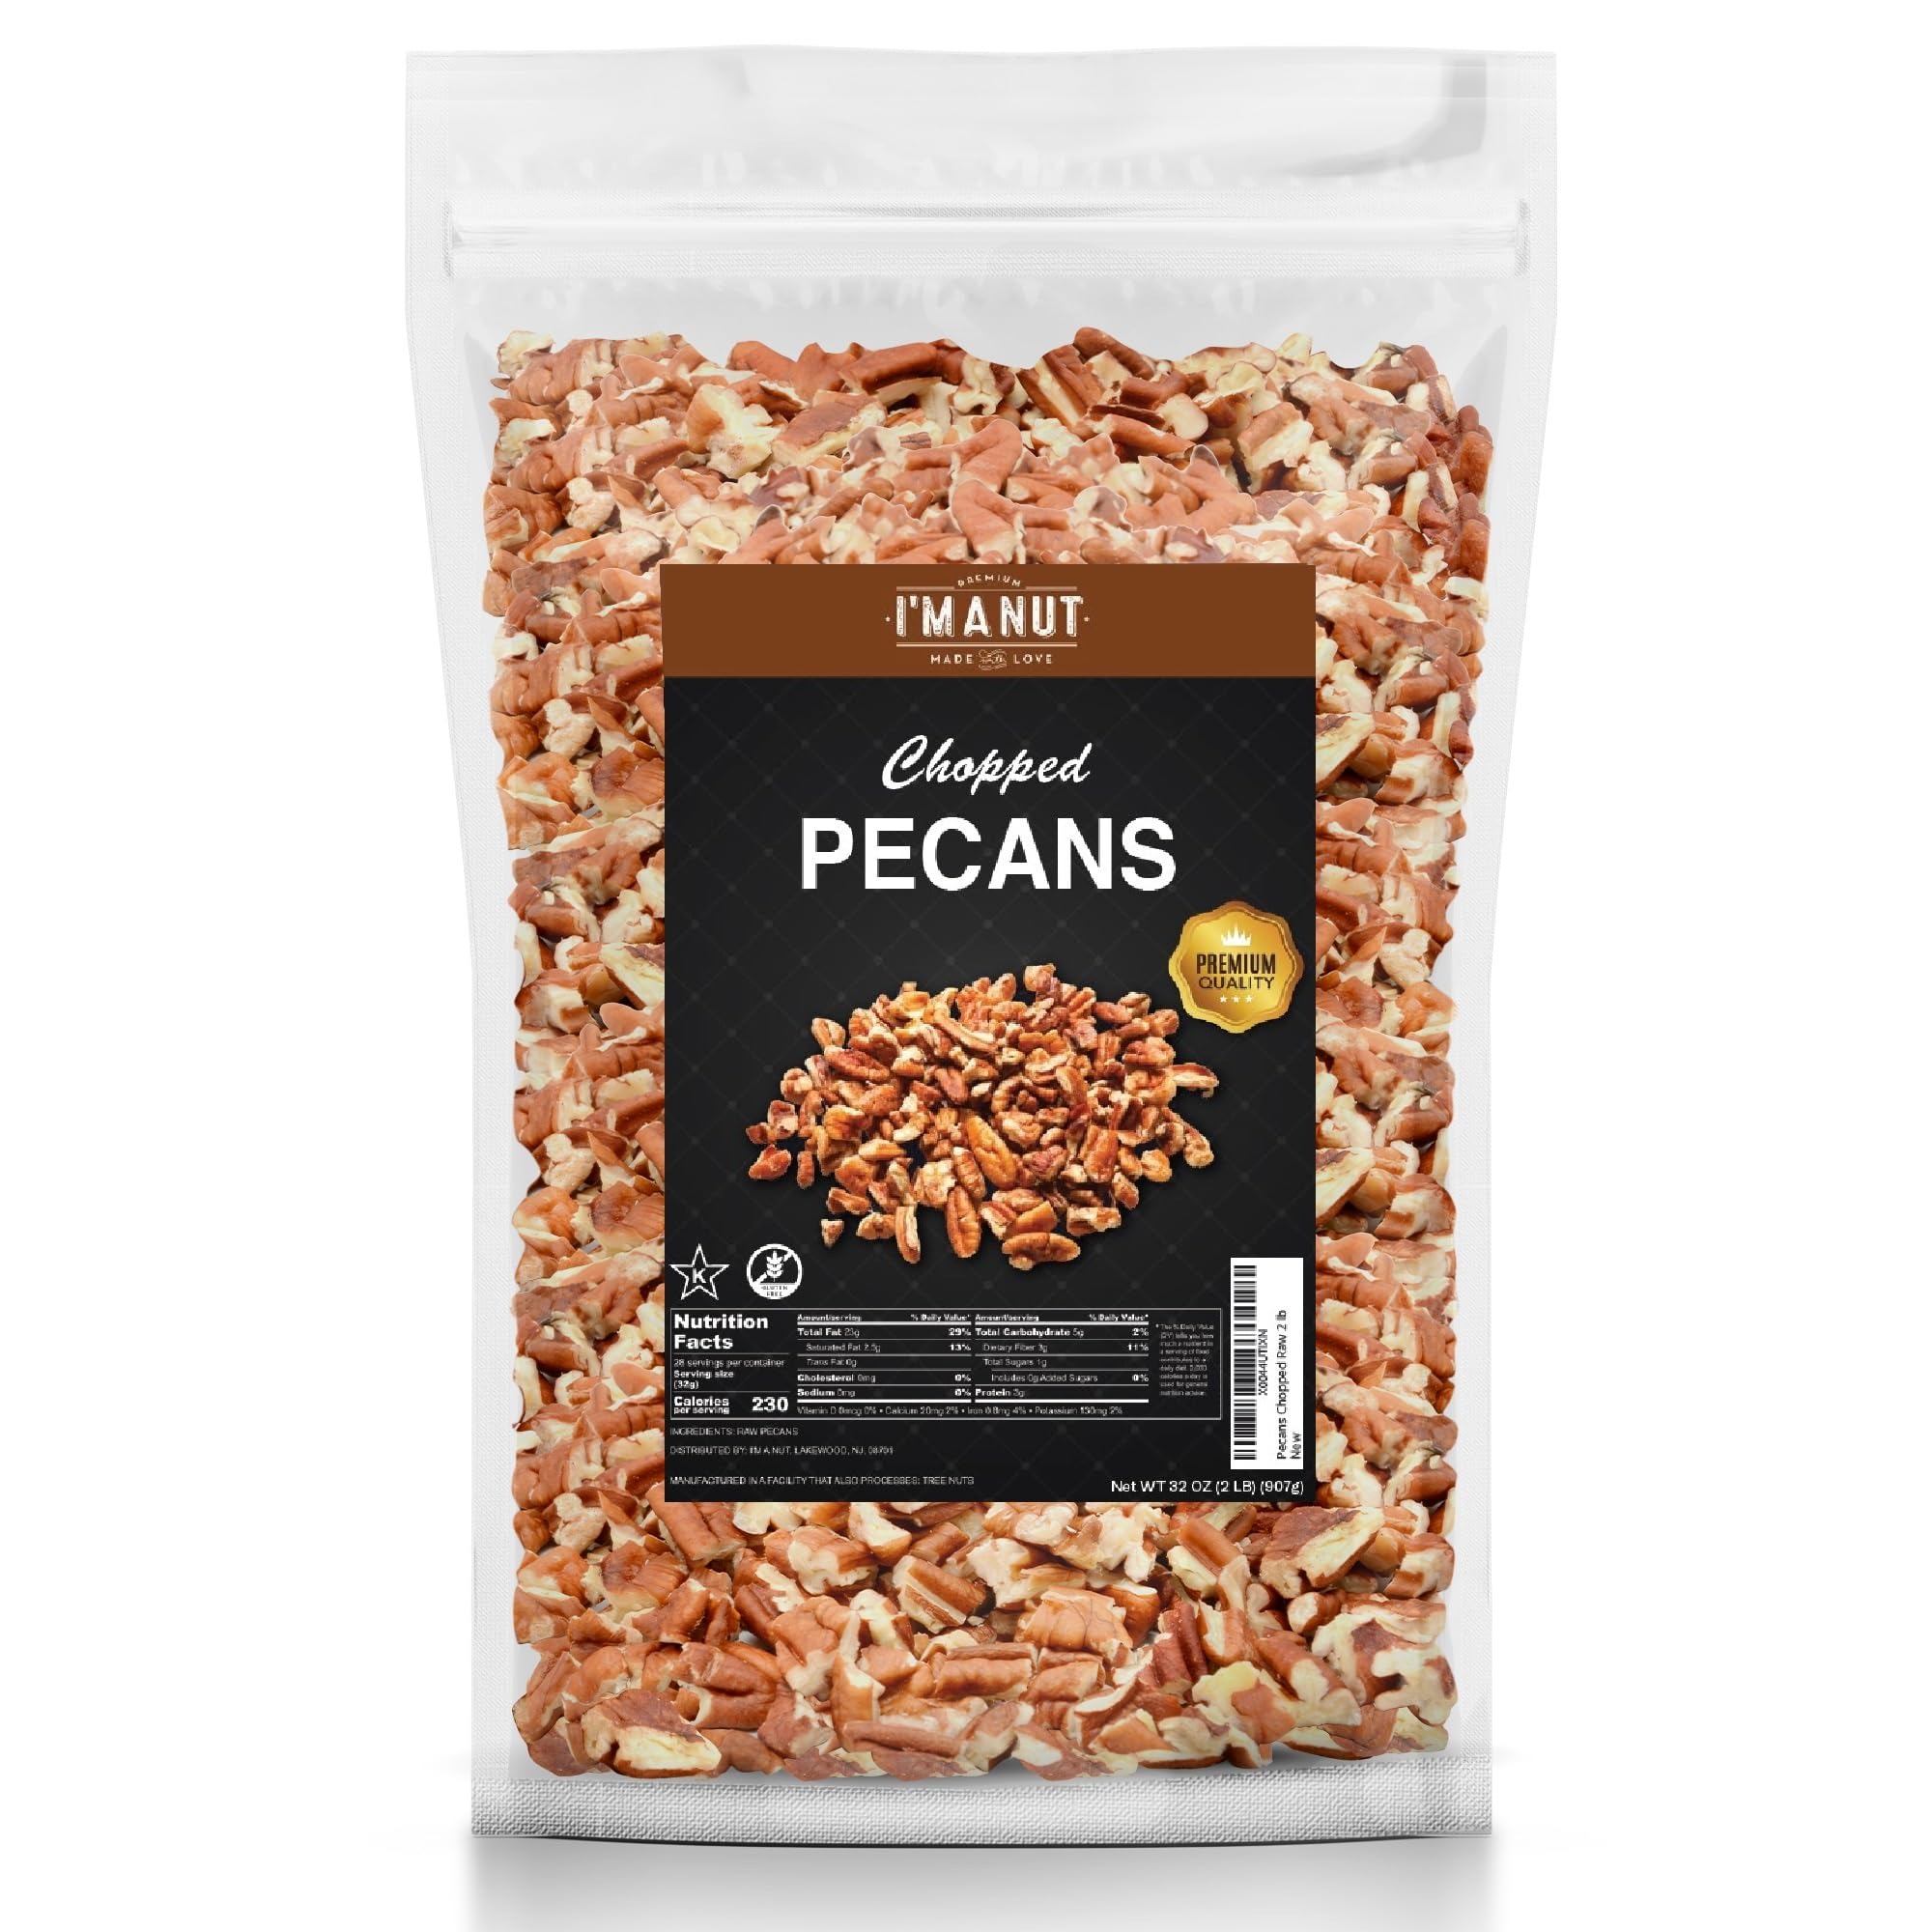
Item Name: Premium Raw Chopped Pecans 32oz (2 lb)| American-Grown, Non-GMO | Batch Tested Gluten & Peanut Free | No PPO or Preservatives | Rich Flavor for Snacking & Cooking
Bullet Point 1: Premium Quality You Can Trust: Sourced from the finest regions to deliver a consistently fresh, buttery flavor. Each batch is rigorously tested to meet the highest quality standards
Bullet Point 2: Packed Fresh: Packed immediately after harvesting to lock in freshness & flavor. We implement strict quality control measures, from harvesting to packaging, to guarantee consistency in size & taste
Bullet Point 3: Nutritional Powerhouse: An excellent source of heart-healthy monosaturated fats, packed with vitamins & minerals & a great source of vegetarian protein. Made without GMOs or additives & batch tested to be gluten-& peanut-free, providing peace of mind for allergy-sensitive households
Bullet Point 4: Ethically Sourced: Responsibly harvested with a commitment to sustainable & ethical sourcing practices, a guilt-free choice for you & the planet.
Bullet Point 5: Resealable Pouch: Keep your snack nuts fresh with our convenient resealable pouch. Available in bulk & small batches, our packaging ensures long-lasting freshness & easy storage
Product Description: <p><b>Discover the Premium Difference with Our Raw chopped pecans</b><br>Say goodbye to boring snacks and hello to the delicious crunch of raw, unsalted chopped pecans with chopped pecans by I'm a Nut! Each batch is rigorously tested to ensure they are gluten-free, peanut-free, and free from GMOs or harmful additives. Our raw chopped pecans come in a convenient resealable pouch, ensuring they stay fresh and crunchy when stored. </p><p>I'm a Nut! raw chopped pecans are sourced from the best regions known for producing high-quality nuts, ensuring that only the freshest and most flavorful nuts make it into our packaging. An excellent source of heart-healthy monounsaturated fats, which can help reduce bad cholesterol levels. Packed with vitamins and minerals, including vitamin E, magnesium, and iron, our raw chopped pecans support overall well-being, energy levels, and immune function. Ideal for vegetarians, raw chopped pecans provide a significant amount of plant-based protein, helping to meet daily protein needs.</p><p>Indulge in the superior taste and quality of our Premium Raw chopped pecans, a gourmet ingredient that transforms every dish into a masterpiece. Whether you're crafting an authentic pesto, sprinkling them over salads, or enjoying their buttery richness as a snack, these raw chopped pecans are the perfect addition to your pantry.</p><p>While our raw chopped pecans are not organic, we work with suppliers who minimize the use of harmful pesticides and follow environmentally friendly farming practices to protect the ecosystem.</p><p>At "I'm a Nut," we’re as passionate about the planet as we are about great food. That’s why our raw chopped pecans are ethically and sustainably sourced, ensuring a better future for the environment and the communities we work with. Elevate your recipes, snack smarter, and make every bite count with "I'm a Nut's" Premium Raw chopped pecans. Get your hands on these raw chopped pecans today and taste the difference!</p>
Value: 32.0
Unit: Ounce

Price: 26.95